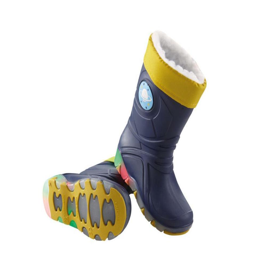
the kids boots flash up in different colours at the heels